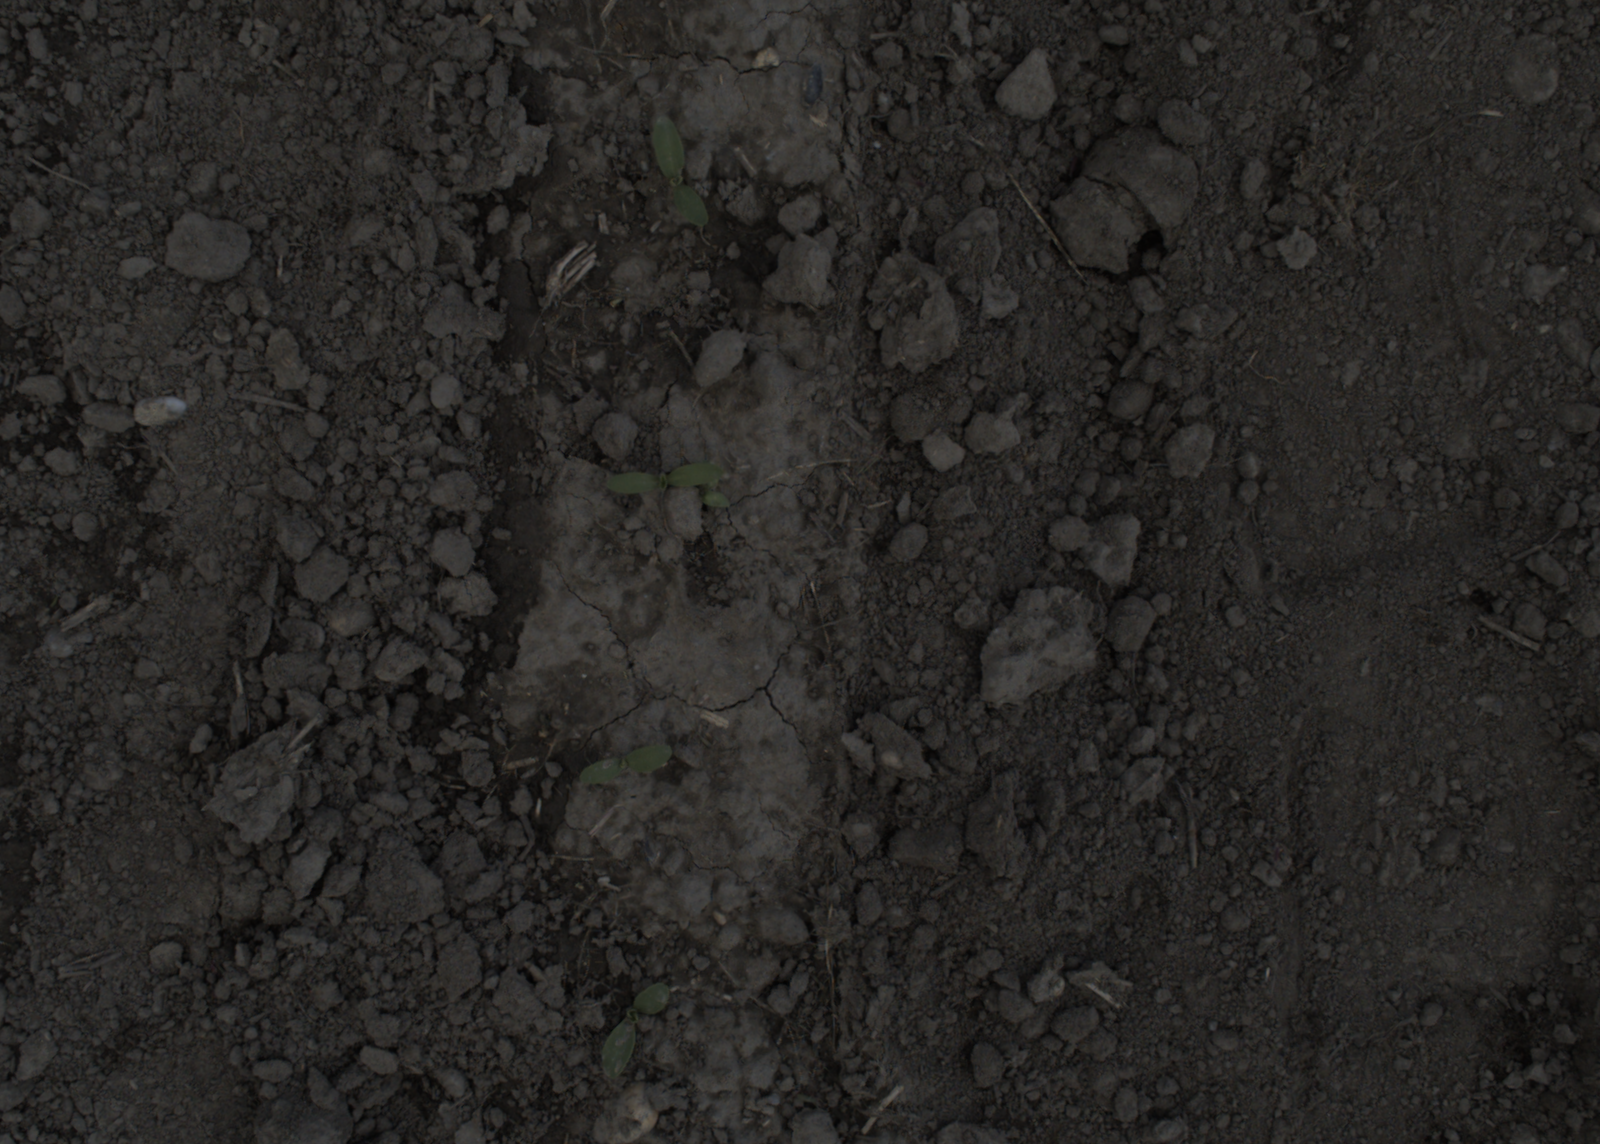
Capture date: 28.05.2021 10:32:06
Weather: mixed
Wind: medium
Seeding date: 27.04.2021
Plant canopy height (mm): 1018